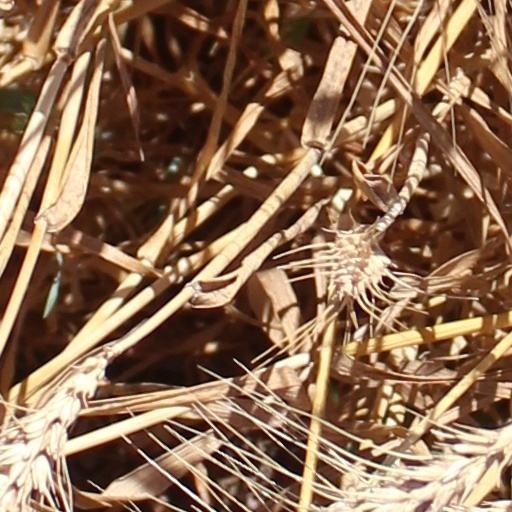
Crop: wheat